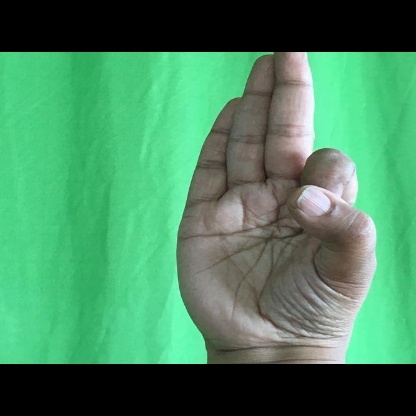
Mudra: Aralam